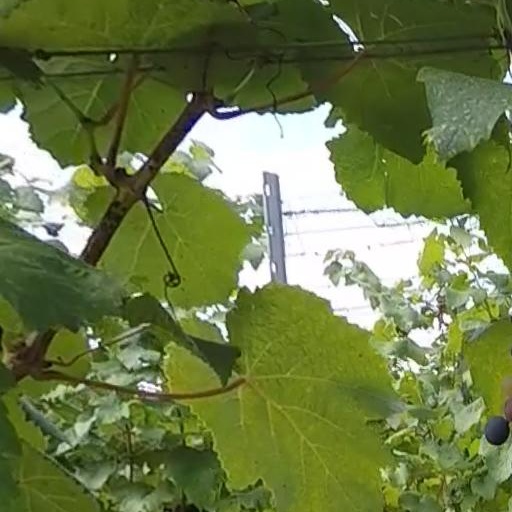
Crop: grape